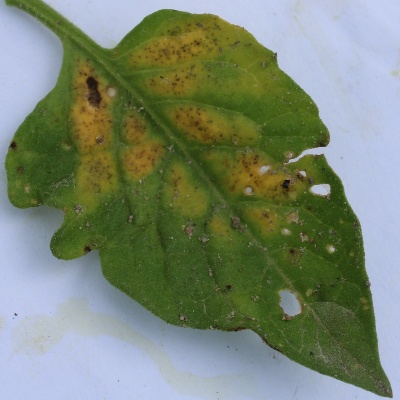
Crop: Tomato
Condition: septoria leaf spot